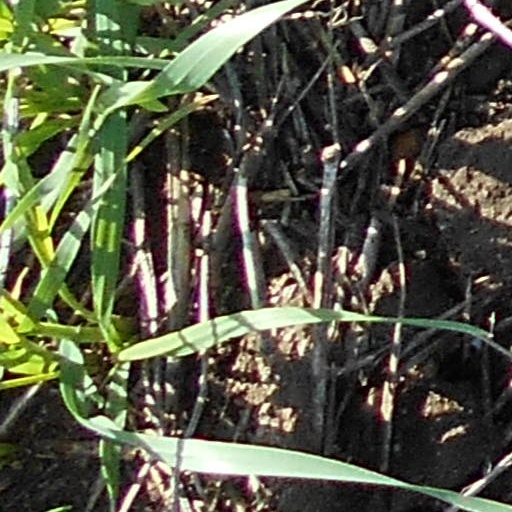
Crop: wheat